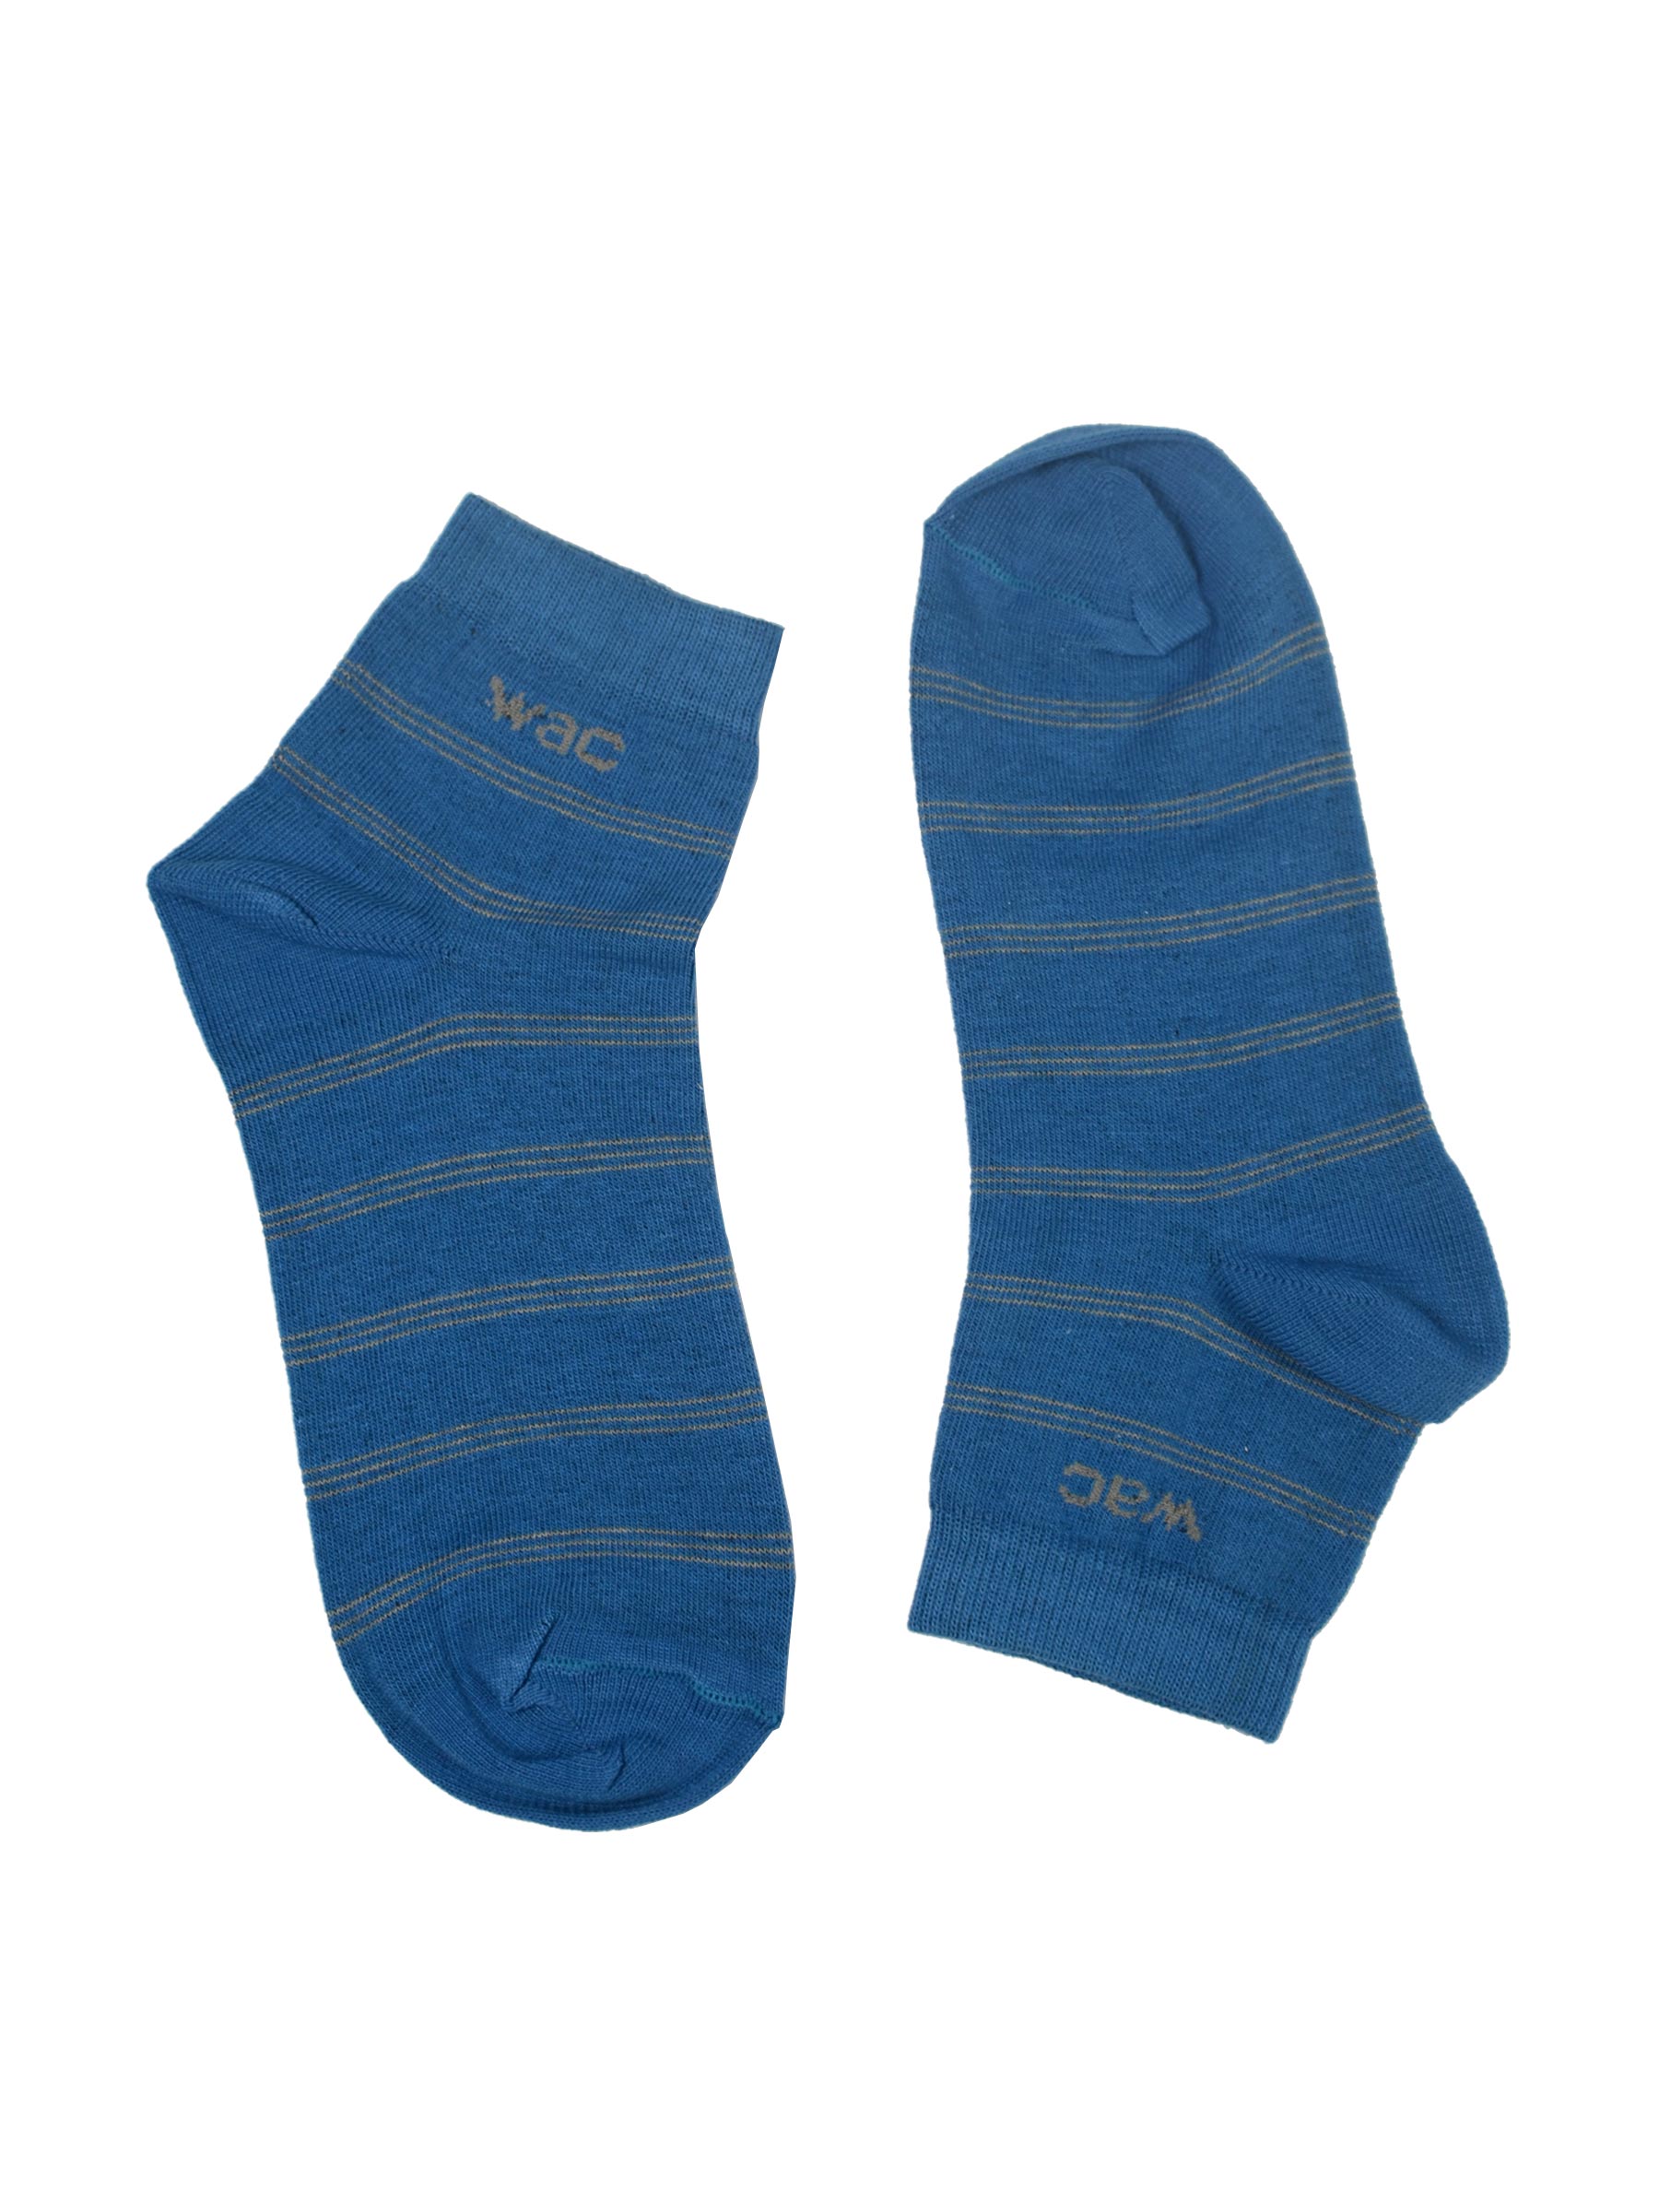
Wrangler Women's Blue Ankle Length Socks
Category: Accessories / Socks / Socks
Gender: Women
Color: Blue
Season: Summer 2016
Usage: Casual